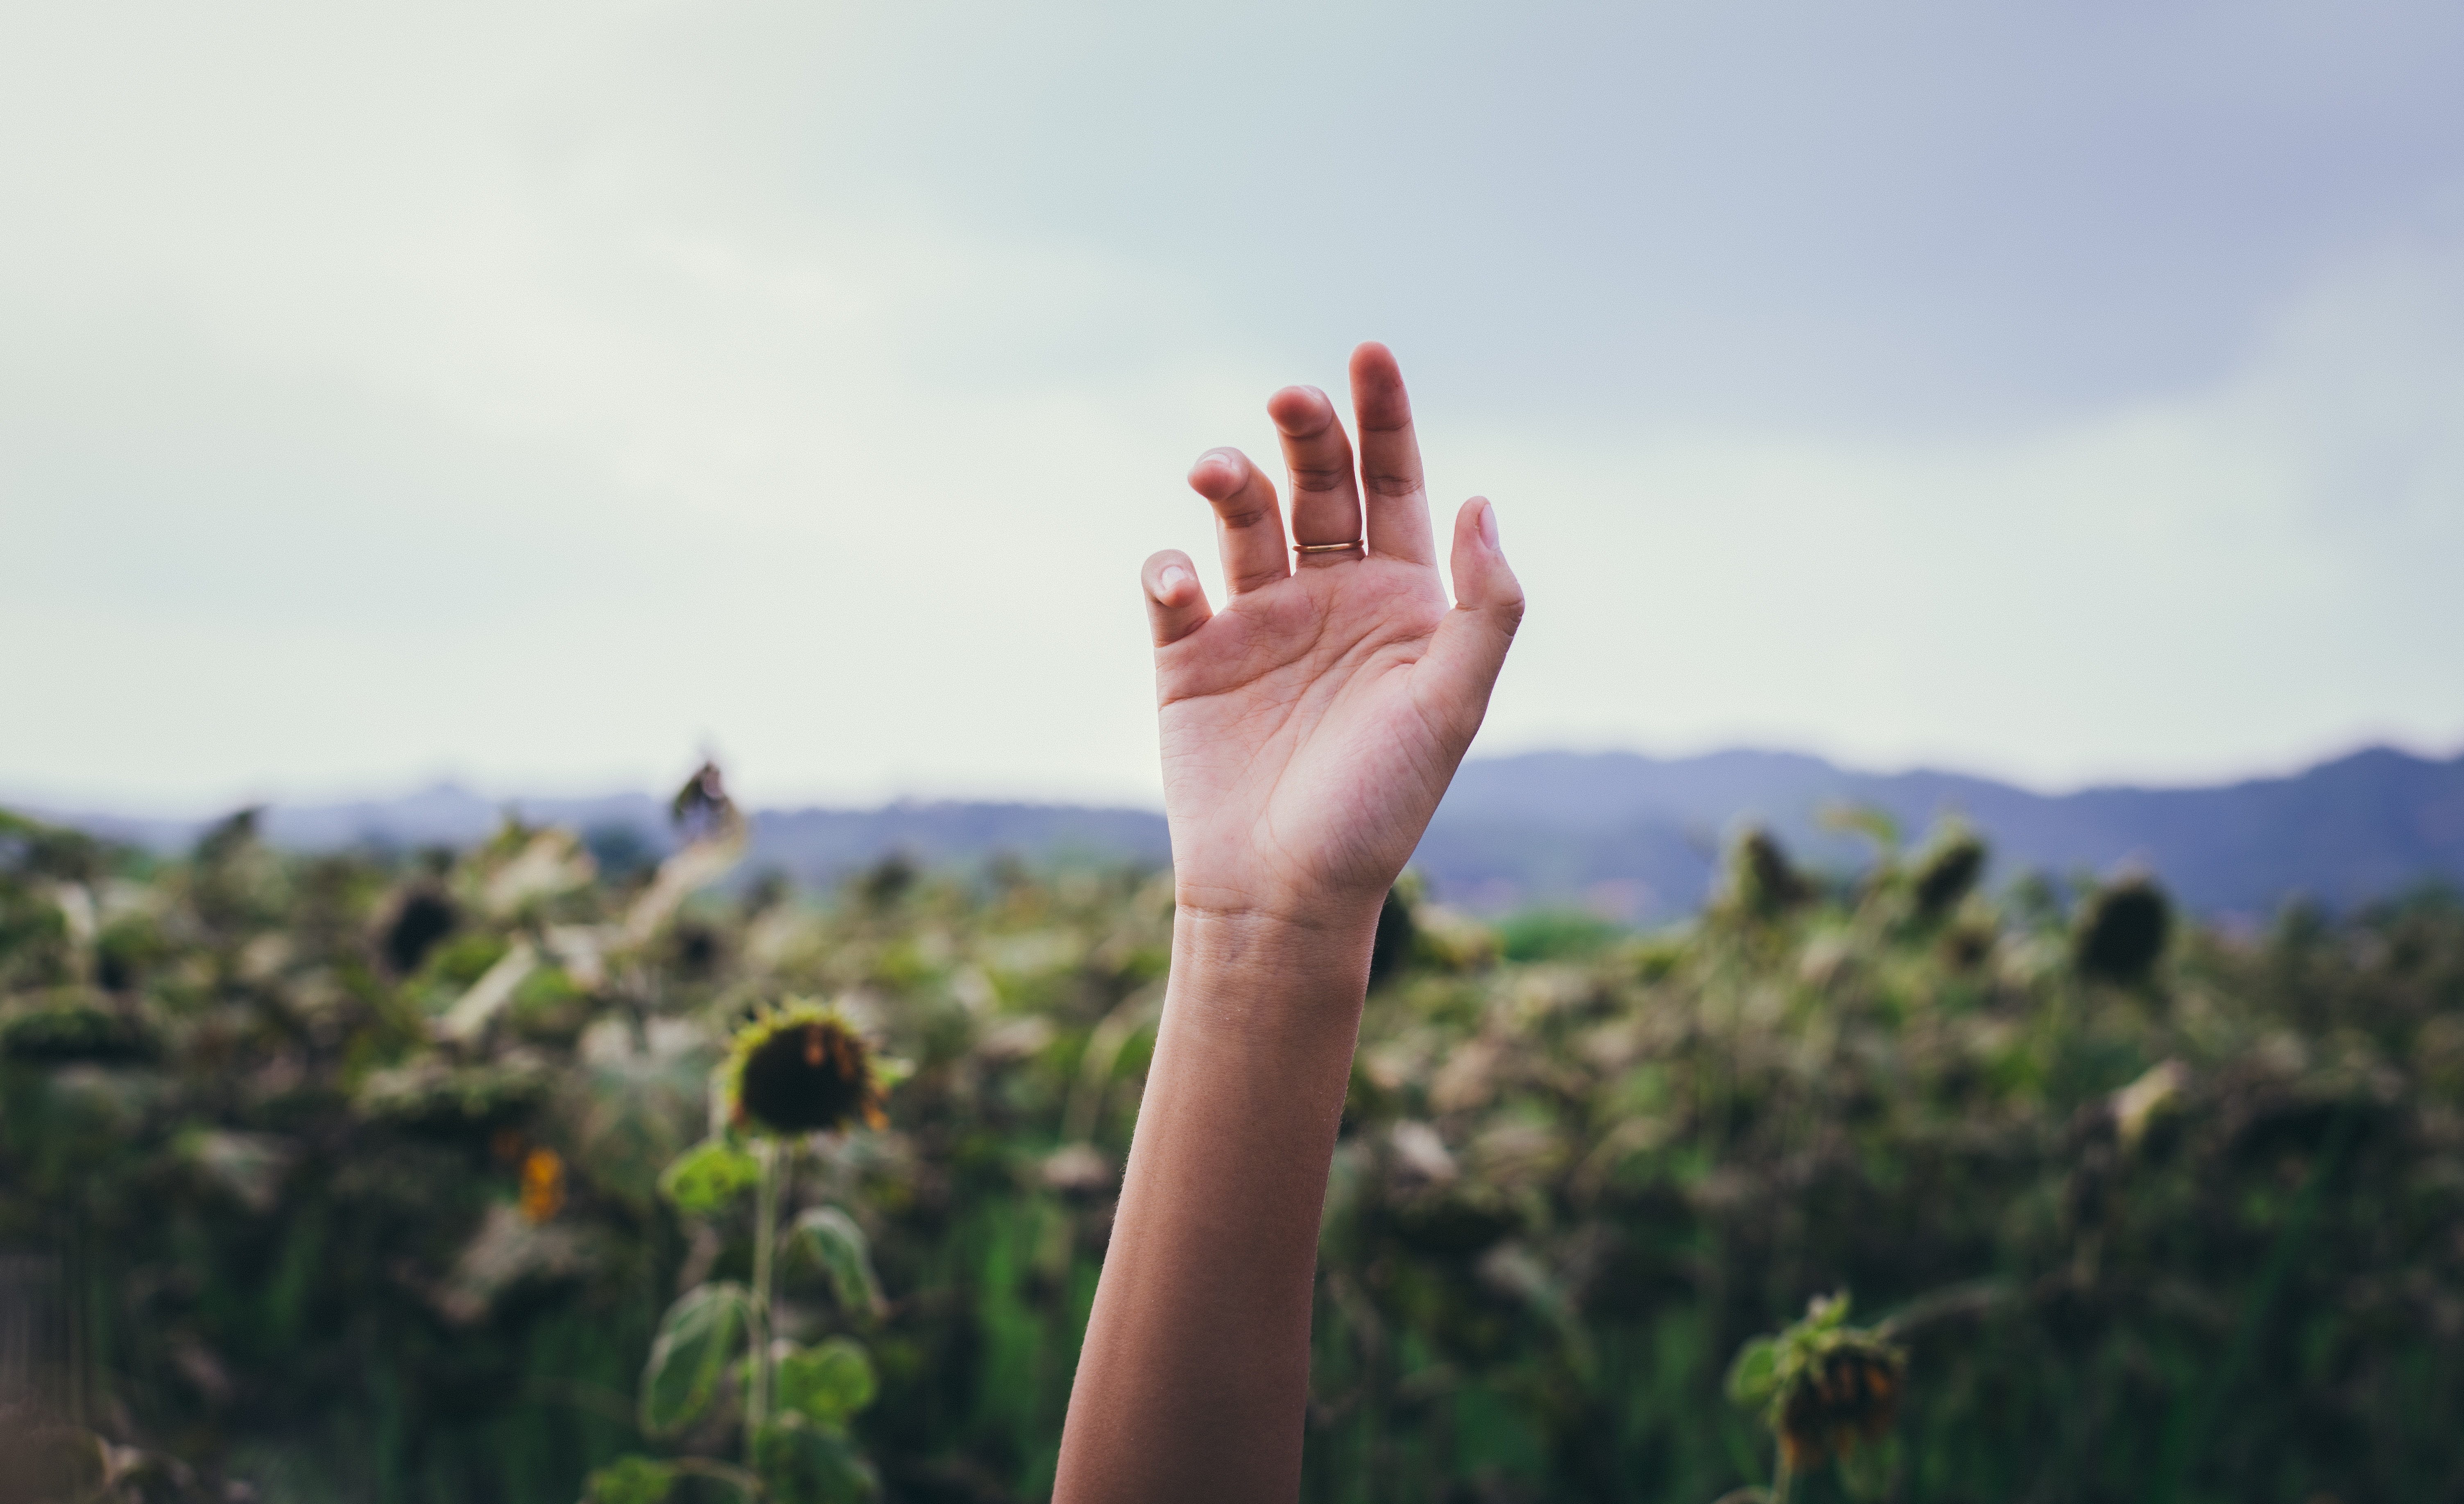
People in nature, sky, finger, hand, arm, grass, leaf, summer, gesture, fun, sunlight, photography, happy, vacation, cloud, plant, thumb, hill